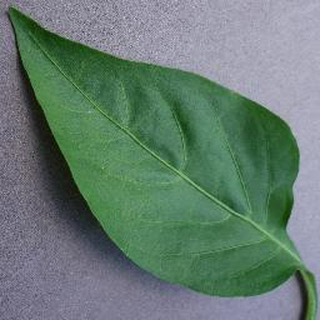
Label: healthy_bell_pepper